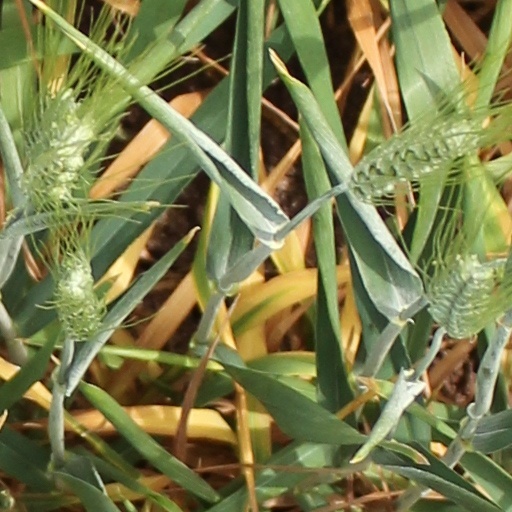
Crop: wheat